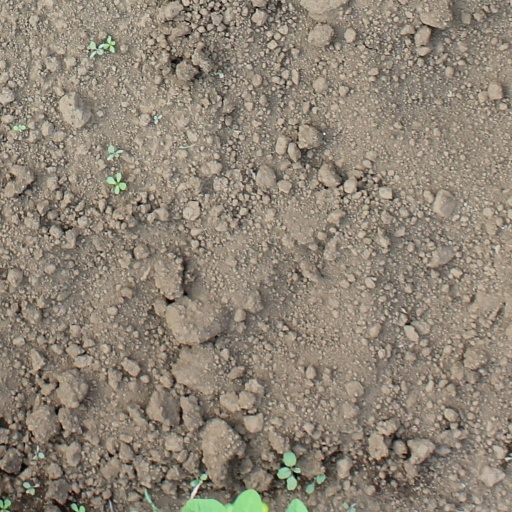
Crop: soybean